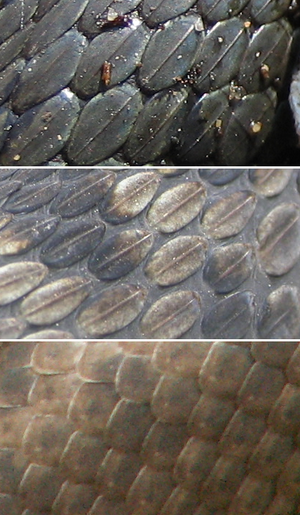
La Couleuvre à collier, à différencier désormais de la Couleuvre helvétique, est une espèce de serpents de la famille des Natricidae, qui vit au-delà du Rhin et en Europe du Nord. Elle peut arborer des couleurs allant du gris au noir, en passant par le brun et le verdâtre, mais elle est généralement reconnaissable au motif clair qu'elle porte sur la nuque et qui lui a valu son nom vernaculaire. Sa taille varie de 65 cm à plus de 1,40 m, les femelles étant plus grandes que les mâles.
Les serpents, formant le sous-ordre des Serpentes, sont des reptiles carnivores au corps très allongé et dépourvus de membres apparents. Comme tous les squamates, ce sont des vertébrés amniotes caractérisés par un tégument recouvert d'écailles, imbriquées les unes sur les autres et protégées par une couche cornée épaisse, et par une thermorégulation assurée par trois mécanismes, l'ectothermie, la poïkilothermie et le bradymétabolisme. Ils sont aussi appelés plus rarement Ophidiens.